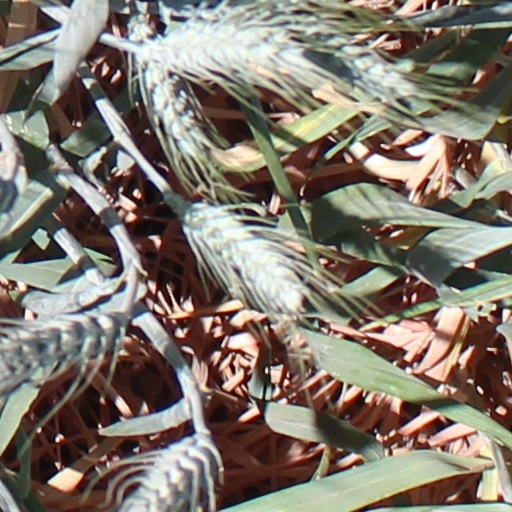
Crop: wheat